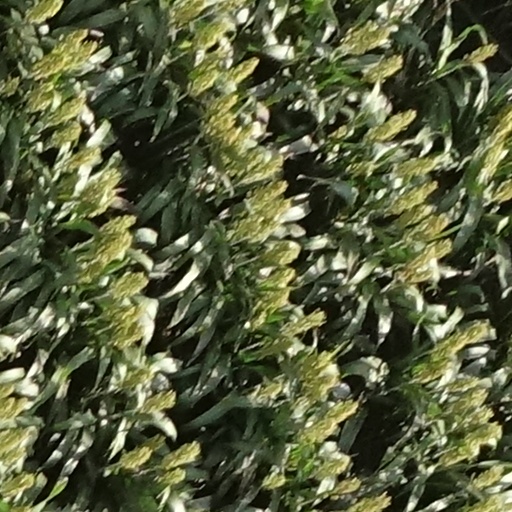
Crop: sorghum